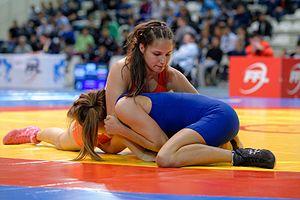
L'Espagnole Karima Sanchez Ramis (en rouge) affronte la Française Margot Rivière (en bleu) en quarts de finale de lutte féminine -58kg au Tournoi international Grand Paris Seine Ouest à Issy-les-Moulineaux le 8 février 2014.